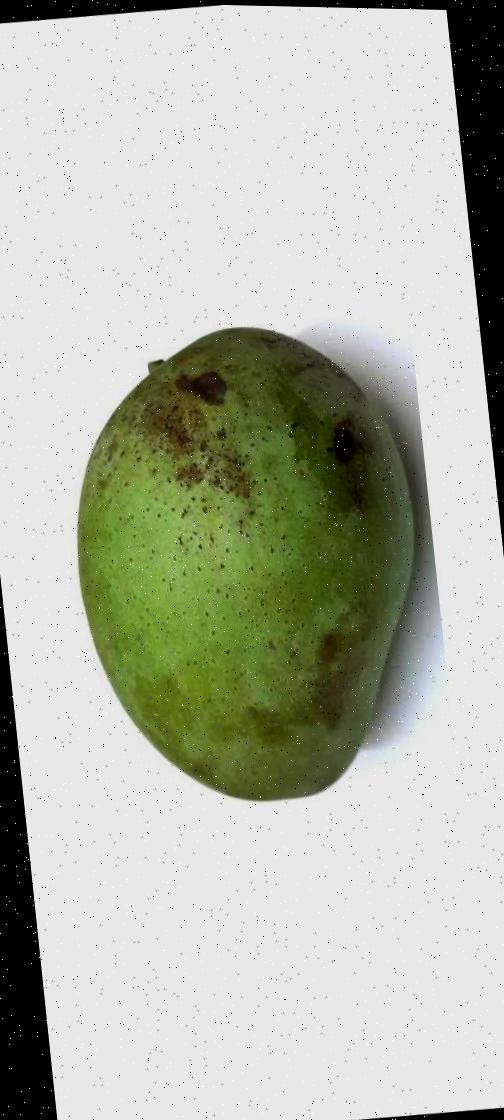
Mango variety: Fazli Shurmai